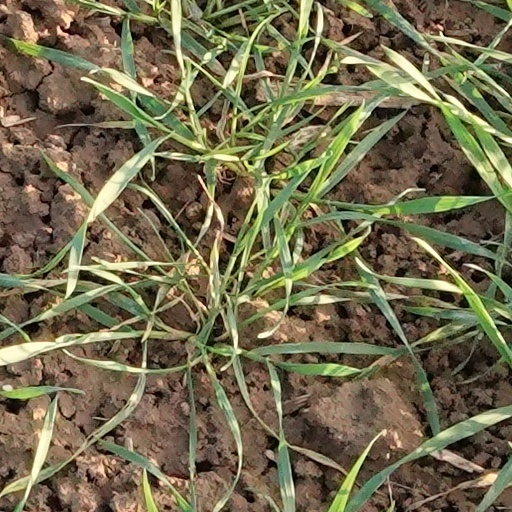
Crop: wheat